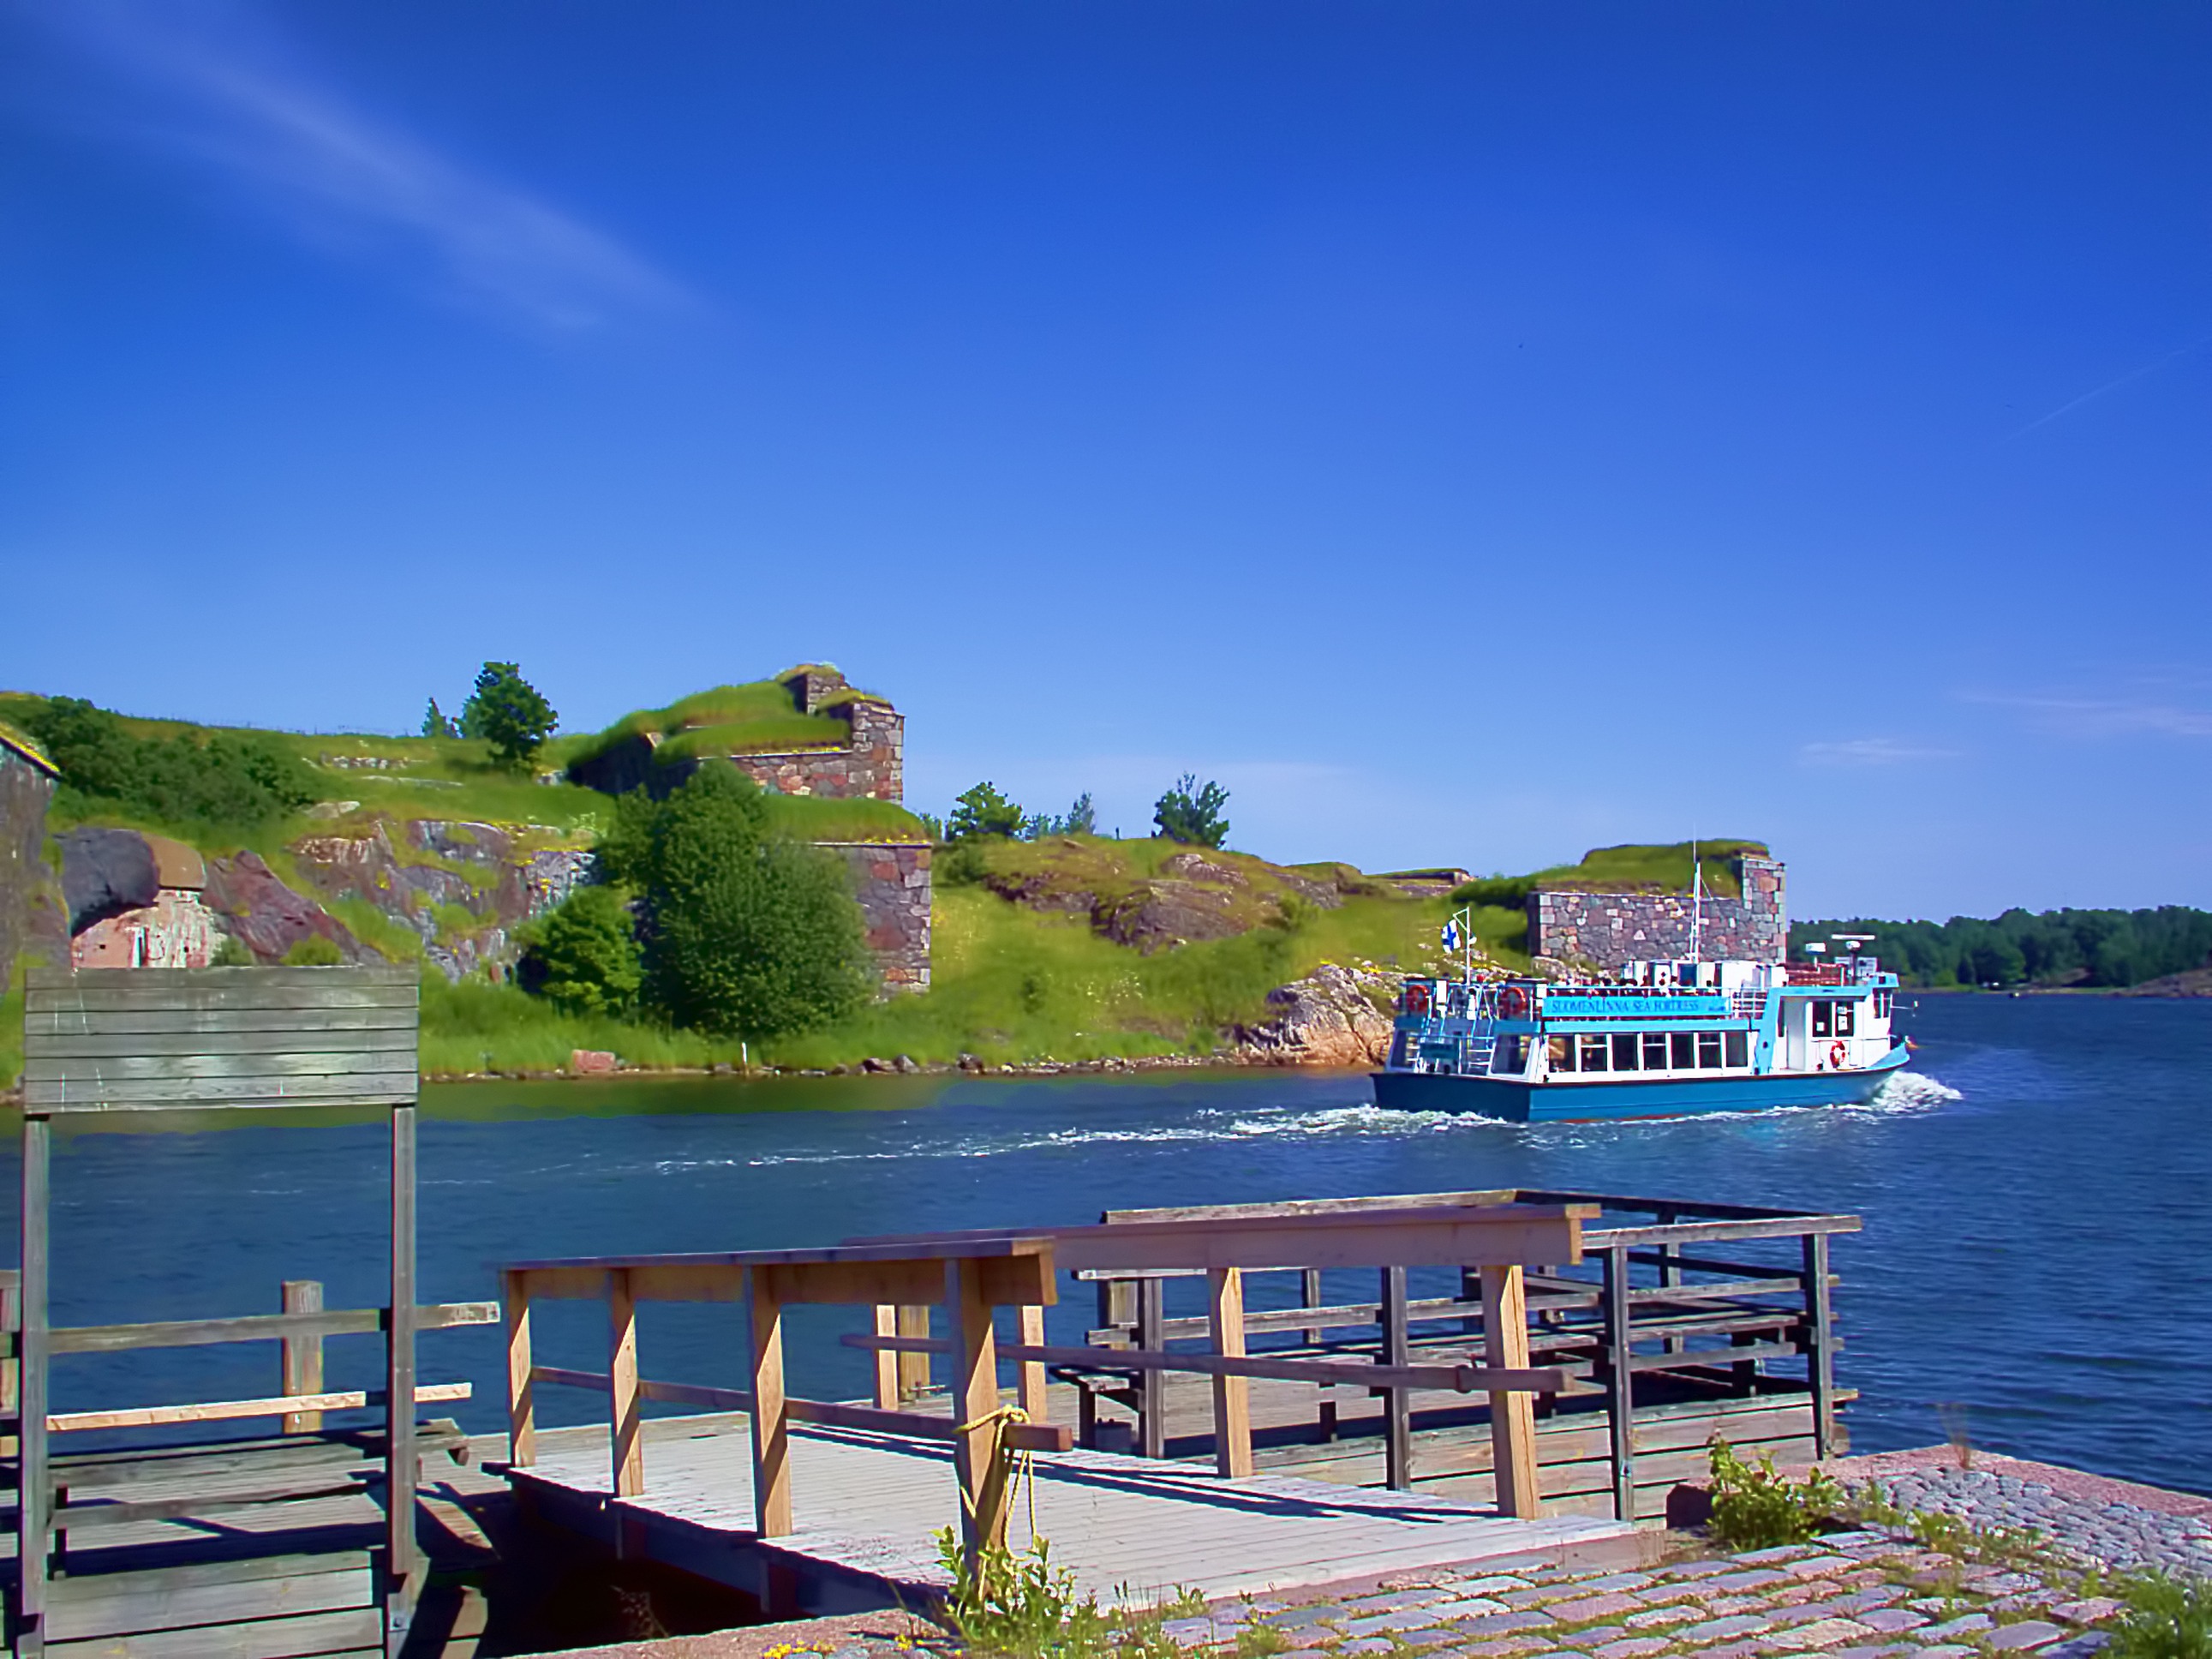
beach, sea, coast, water, ocean, sky, boat, shore, lake, pier, summer, vacation, seaside, cove, vehicle, lagoon, bay, island, blue, body of water, blue sky, sunny, helsinki, suomenlinna, estate, caribbean, finnish, water bus